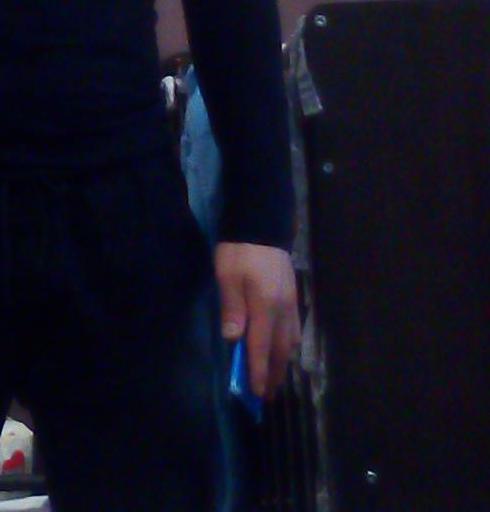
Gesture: no_gesture